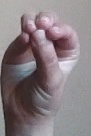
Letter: ha